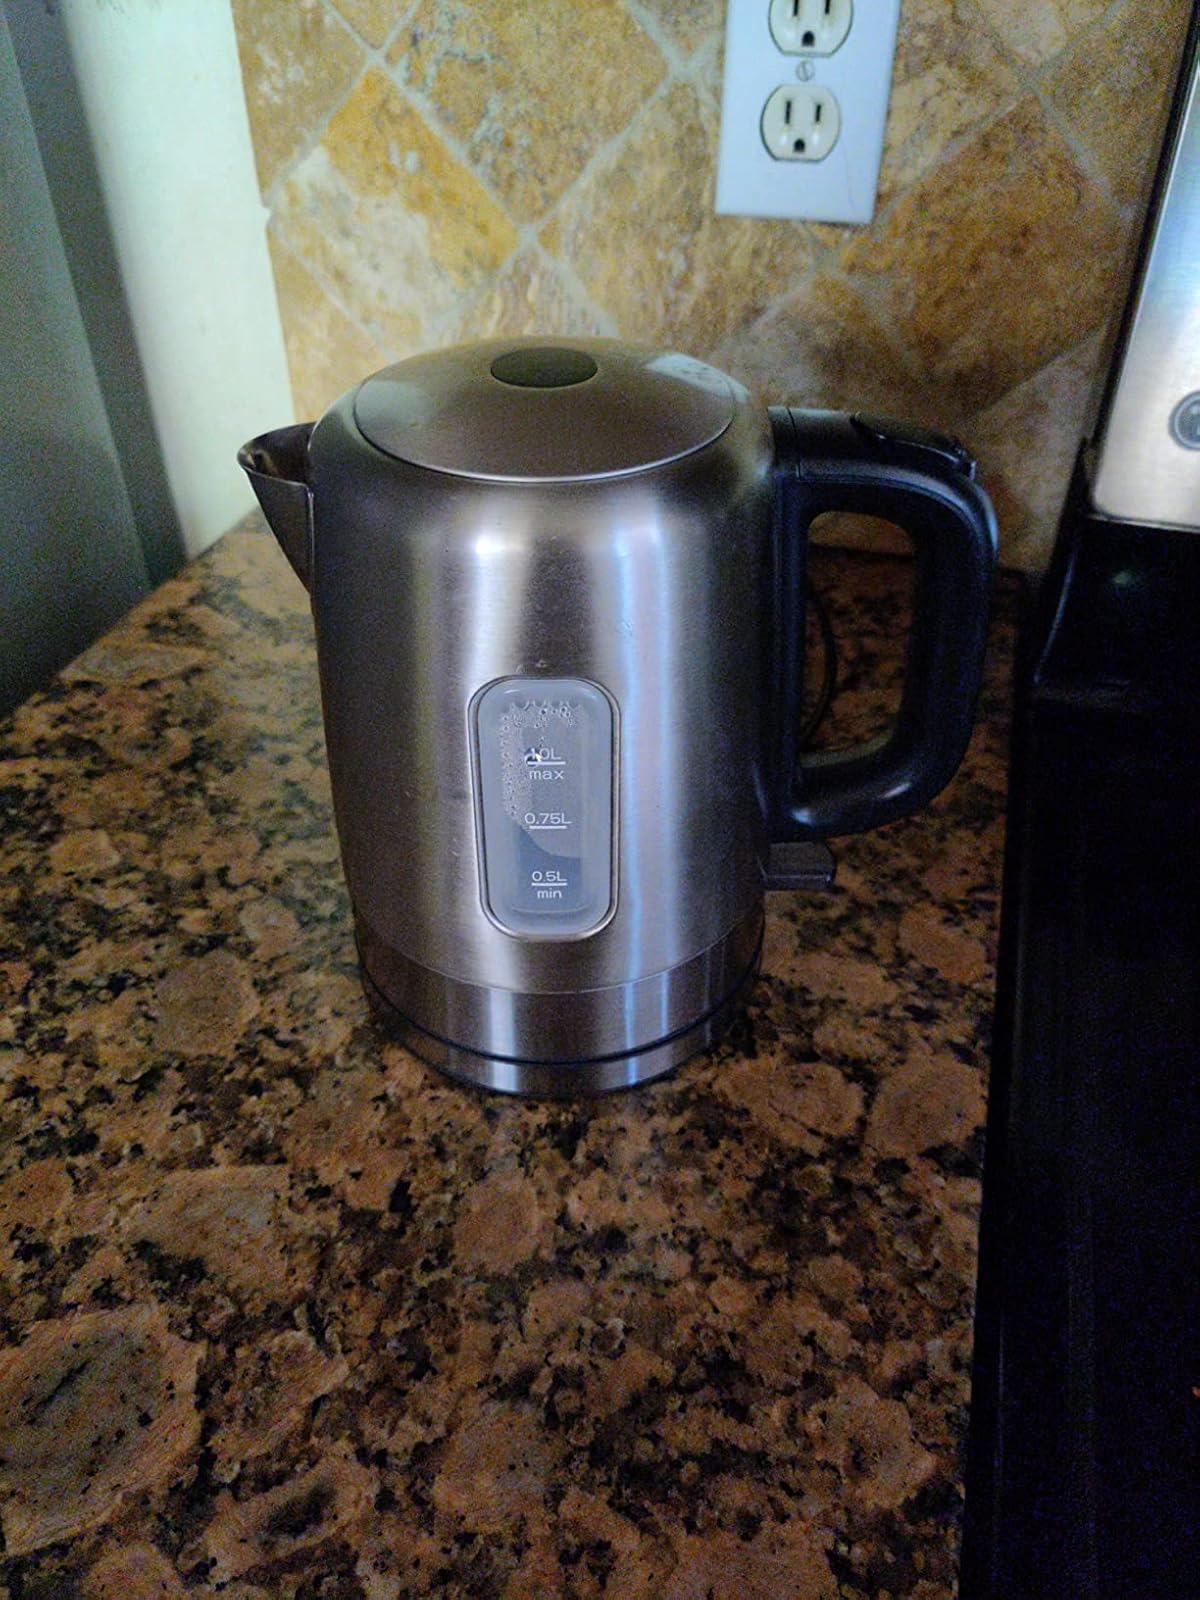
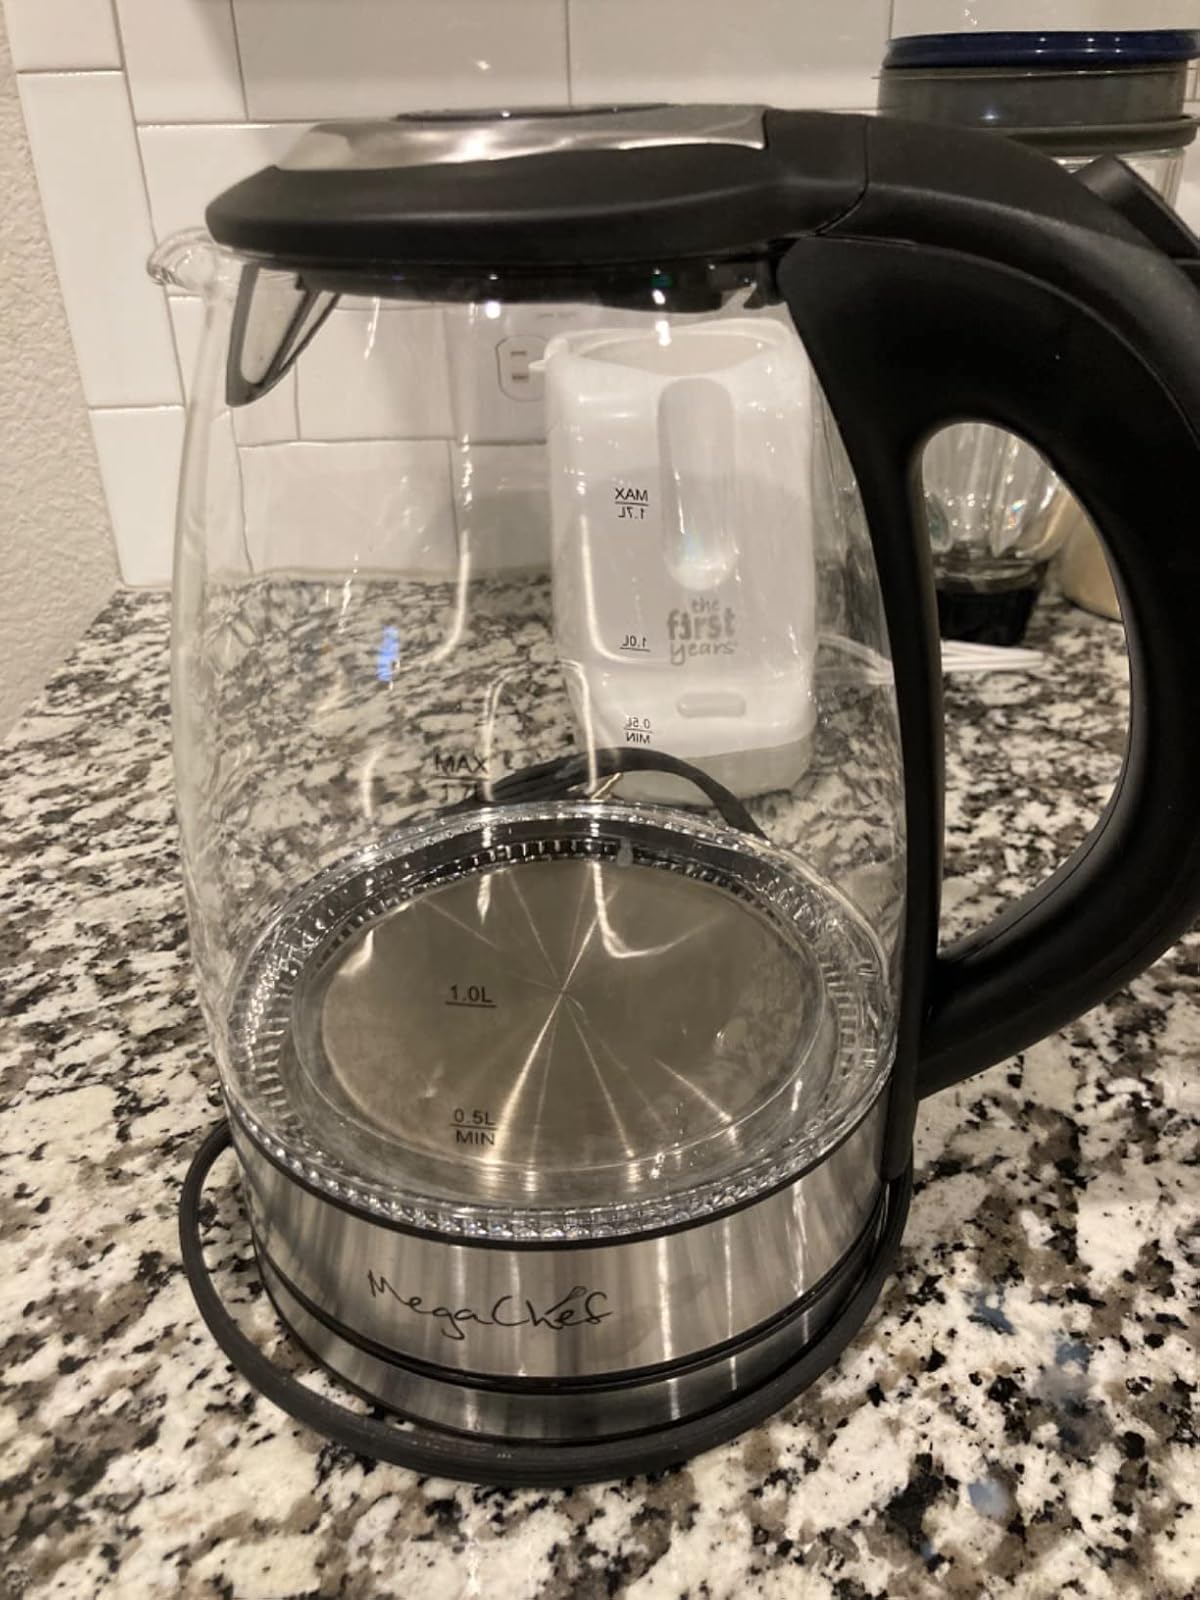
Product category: items_kettle
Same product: no